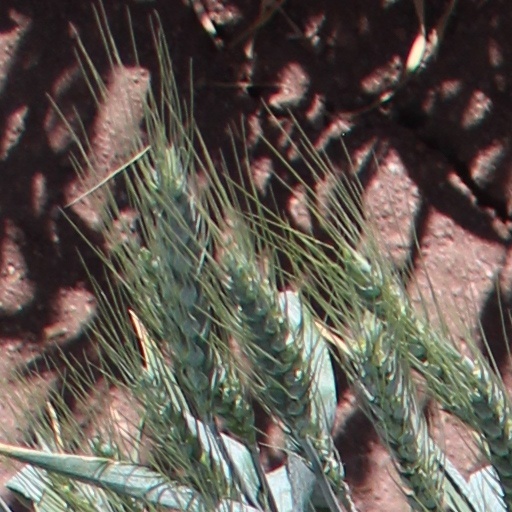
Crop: wheat